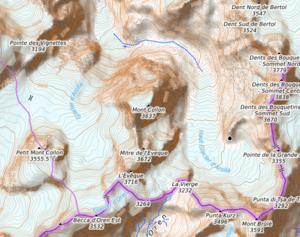
carte réalisée sur umap This map was created from OpenStreetMap project data, collected by the community. This map may be incomplete, and may contain errors. Don't rely solely on it for navigation.
Le glacier d'Arolla se trouve en Suisse dans le canton du Valais. Situé au fond du val d'Arolla, près de la frontière avec l'Italie, le nom de « glacier d'Arolla » regroupe en fait deux glaciers distincts : le « glacier du Mont Collon » nommé aussi « Bas glacier d'Arolla » et le « Haut glacier d'Arolla ».